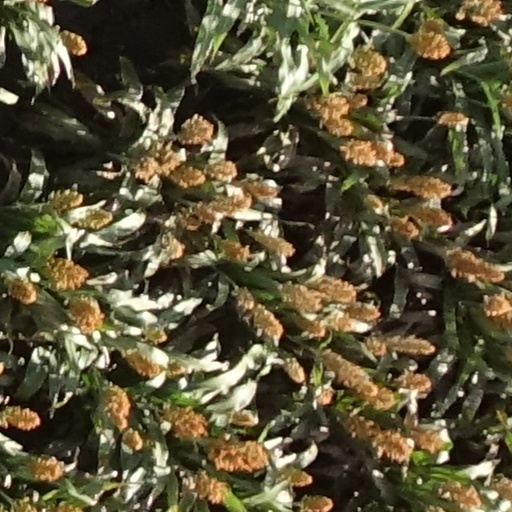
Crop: sorghum